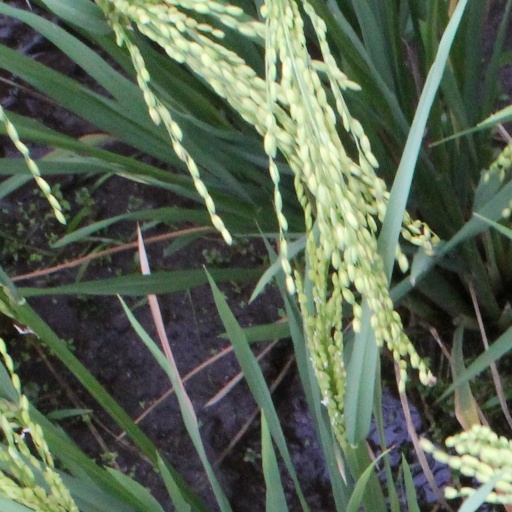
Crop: rice